Grafite

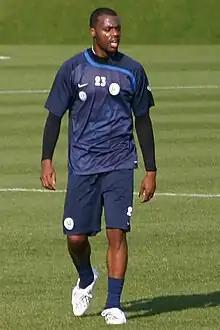
Grafite training with VfL Wolfsburg in 2009

Edinaldo Batista Libânio (born 2 April 1979), commonly known as Grafite (pronounced ), is a Brazilian former professional footballer who played as a striker. He currently works as a pundit for TV Globo and SporTV.